Chesapeake Shores

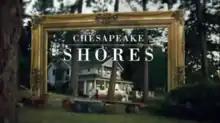

Chesapeake Shores is a romantic television series, based on the novel series of the same name by Sherryl Woods, produced by Chesapeake Shores Productions Inc in association with Borderline Distribution. The series had a two-hour premiere on the Hallmark Channel on August 14, 2016. Jesse Metcalfe, Meghan Ory, Barbara Niven, Laci J. Mailey, Emilie Ullerup, Brendan Penny, Andrew Francis, Diane Ladd and Treat Williams star in the series. John Tinker was showrunner and executive producer for the first two seasons. Phoef Sutton became the showrunner and principal writer for season five.